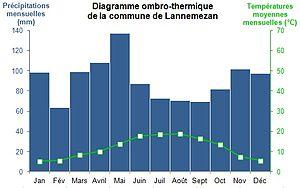
Diagramme ombrothermique de Lannemezan
Lannemezan est une commune française située dans le département des Hautes-Pyrénées, en région Occitanie. Ses habitants sont appelés les Lannemezanais.